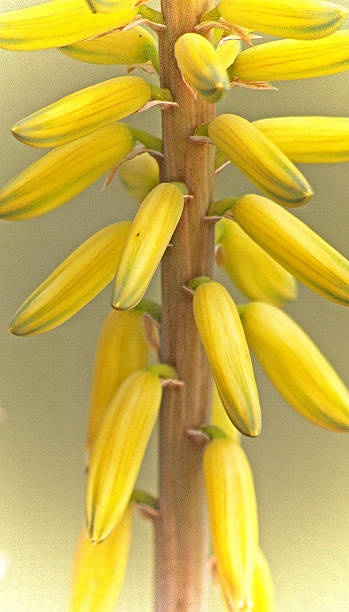
Label: banana